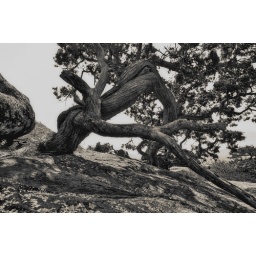
This tree growing from the rocks of Mount Scott appeared to be in a struggle to grow.